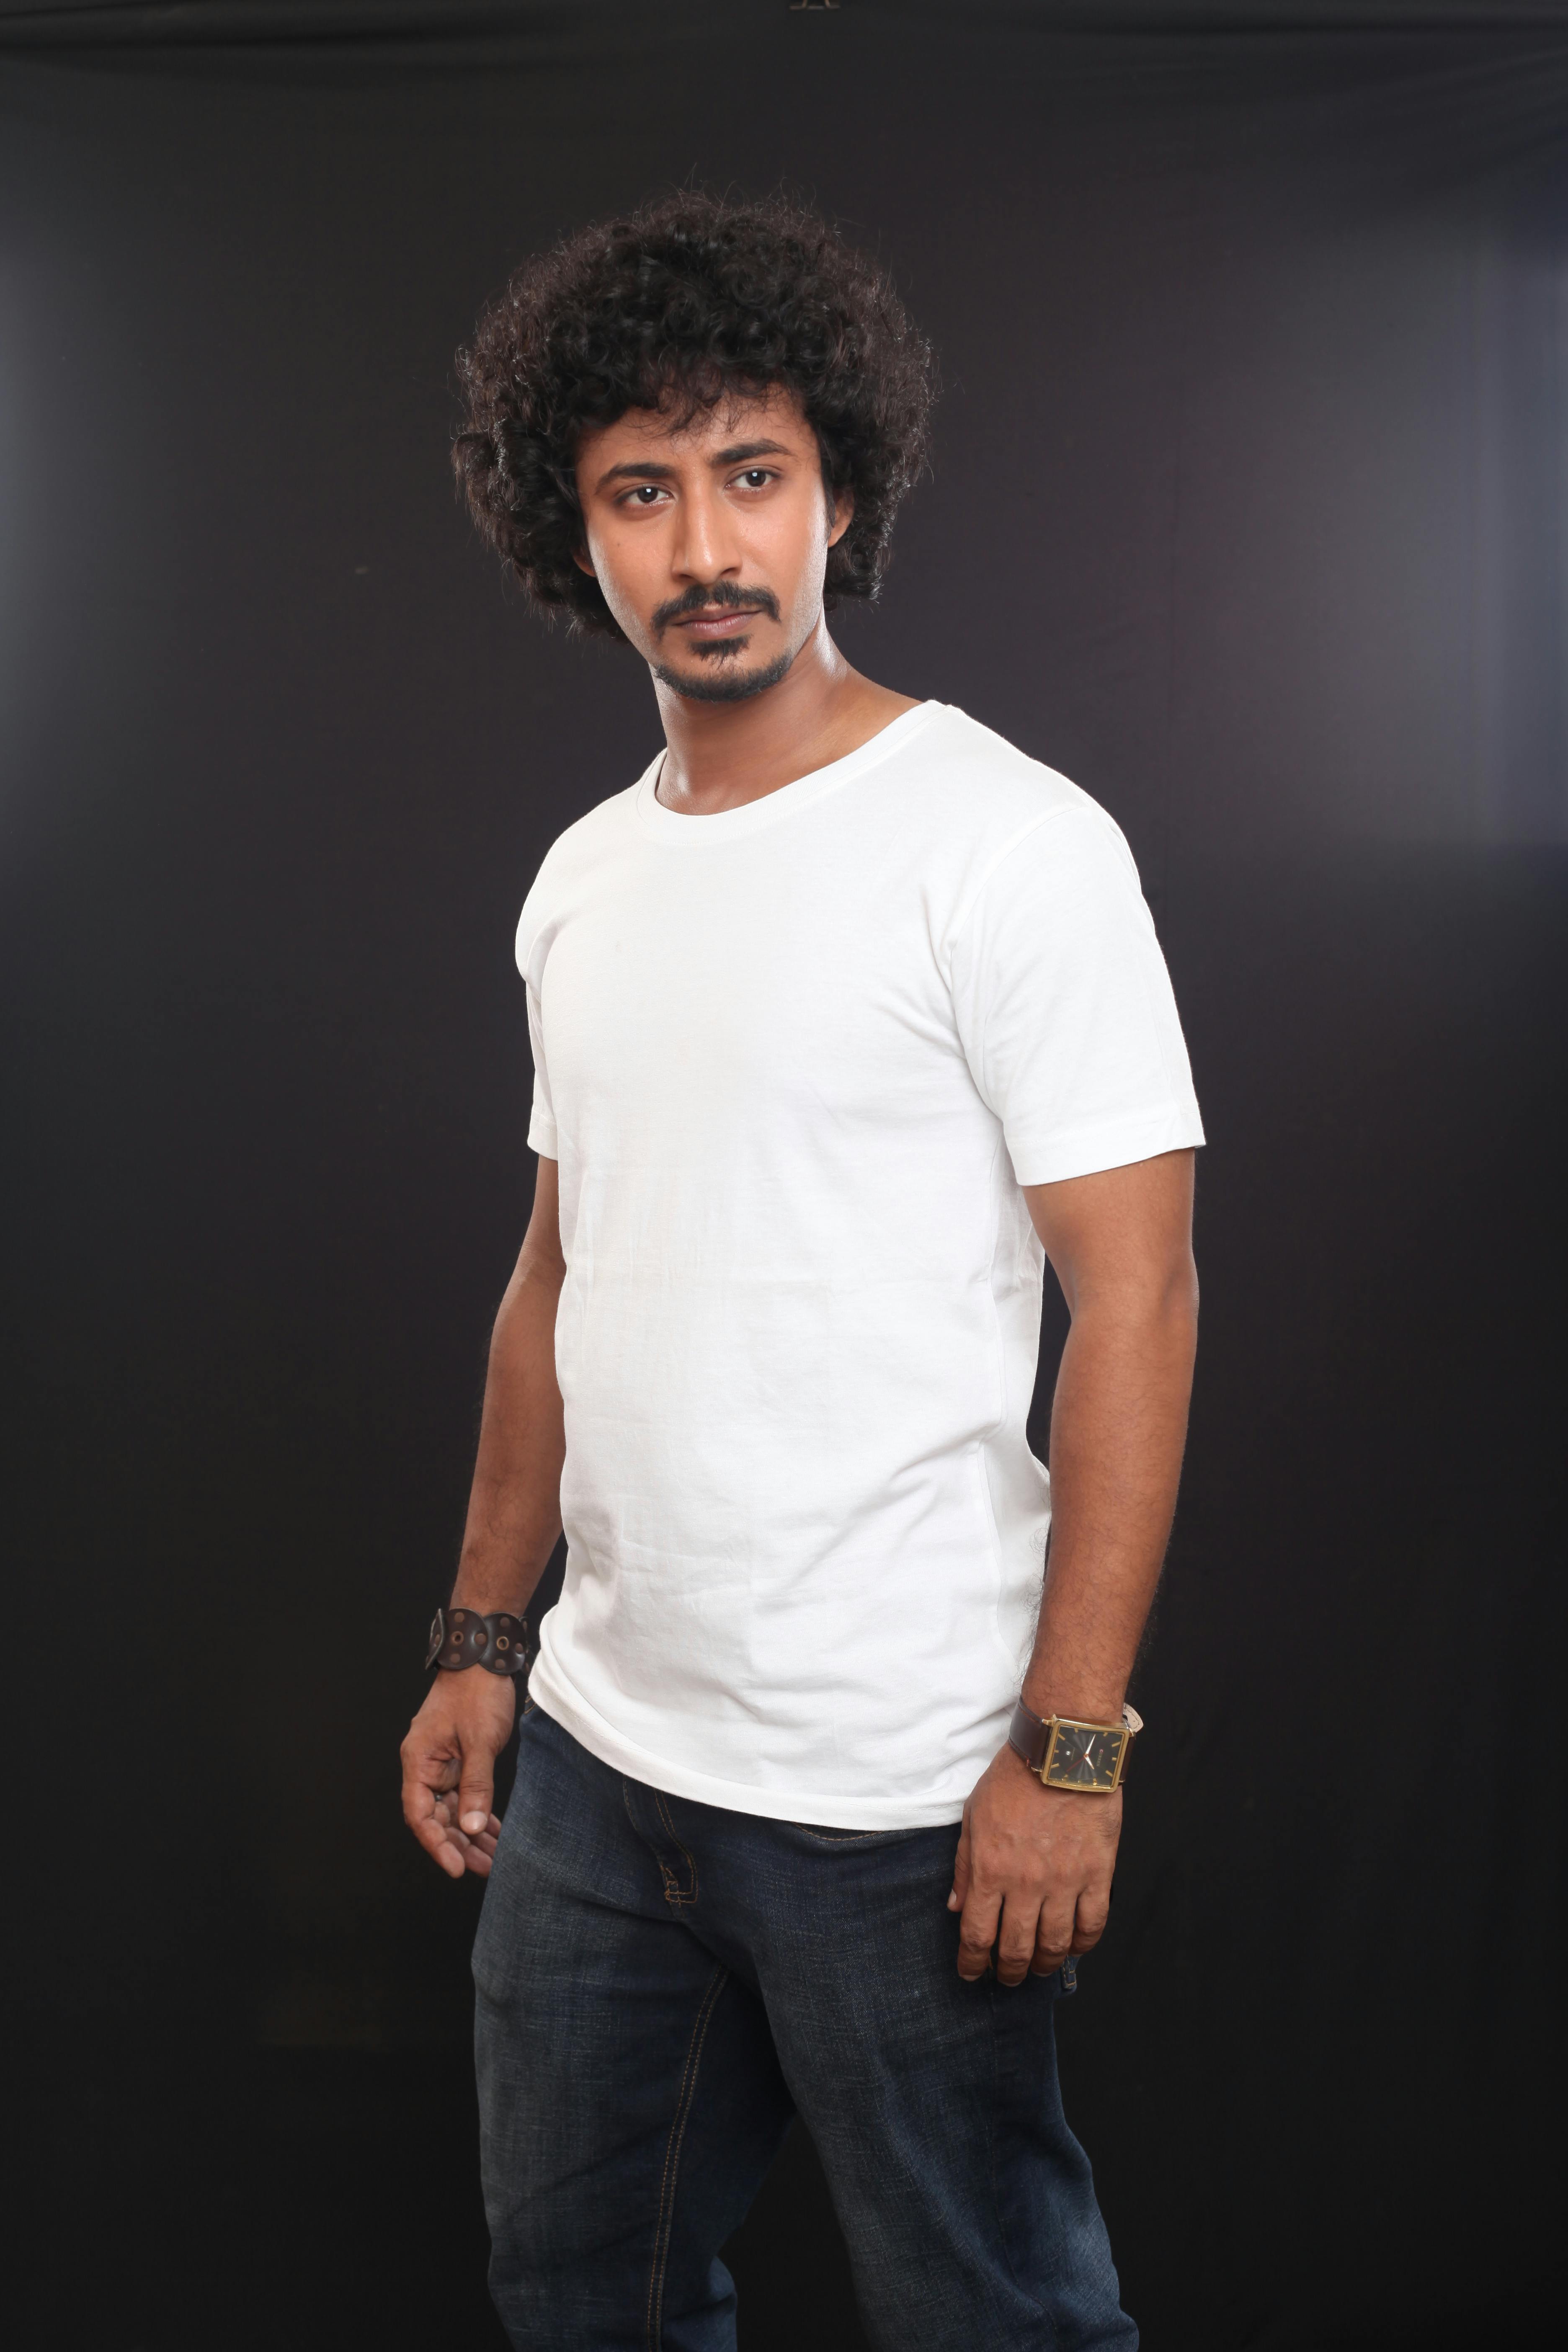
Gender: men